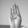
ASL letter: B